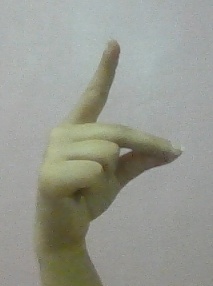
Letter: ta